Elsa Brändström

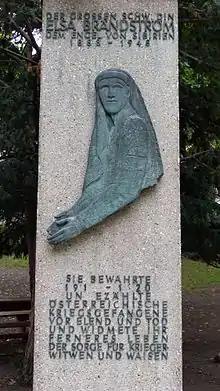
Monument to Elsa Brändström at Arne-Karlsson-Park in Vienna

Brändström could not undertake her last planned journey to Germany because of illness. She died in 1948 of bone cancer in Cambridge, Massachusetts at the age of 59. While her daughter Brita stayed with her husband and children in the U.S., her husband Robert returned to Germany, where he died in 1977 at Stuttgart.